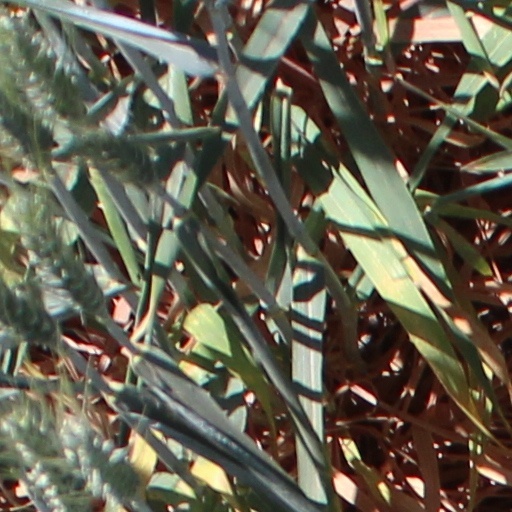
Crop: wheat